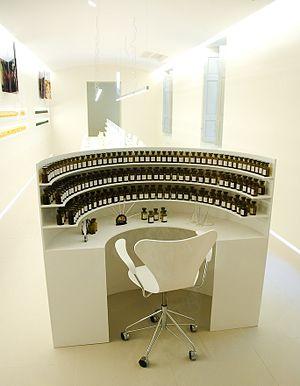
Le nom masculin parfumeur renvoie principalement :
L’orgue à parfums est un meuble professionnel destiné à ranger en demi-cercle l'essentiel des flacons de matières premières utilisées par un parfumeur.
Un échantillon ou spécimen est une quantité limitée d’un ensemble qui est utilisée pour représenter et étudier les propriétés de cet ensemble.
Un parfum est une odeur ou plus souvent une composition odorante plus ou moins persistante naturellement émise par une plante, un animal, un champignon, ou un environnement. Dans la nature, les parfums sont souvent des messages chimiques et biochimiques, et notamment des phéromones ou phytohormones.